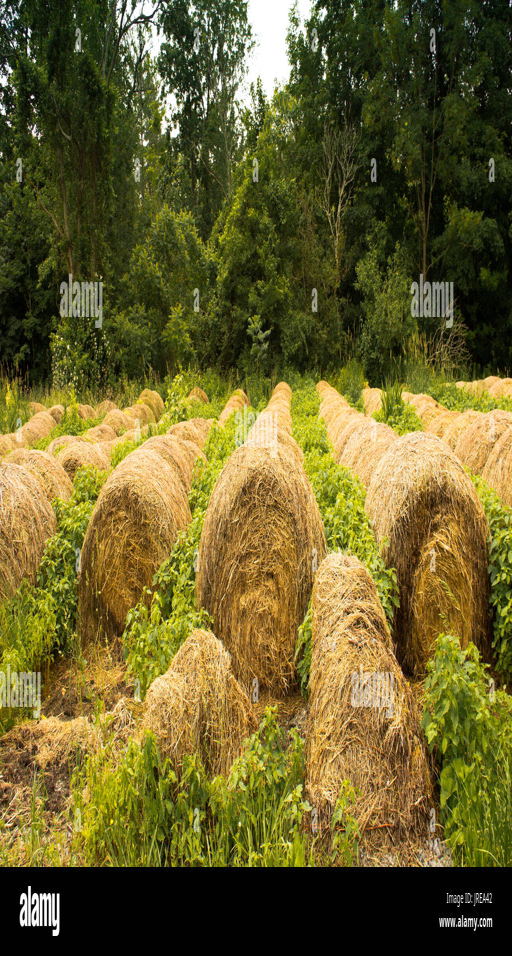
round bales of hay are in rows in the countryside